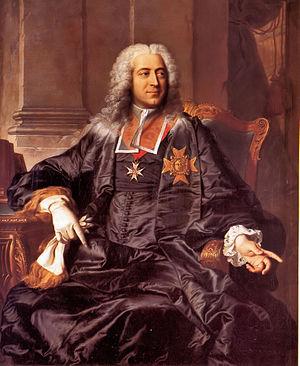
Moyse Blien, munitionnaire des armées du Roi, fut préposé général de la Nation Juive en Alsace, puis syndic des juifs de Metz. Il mit sa fortune et ses puissants réseaux au service de sa communauté et intervint avec succès dans l'affaire Hirtzel Lévy.